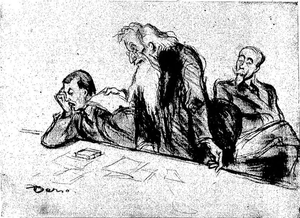
Au Congrès des émigrés russes, de gauche à droite, le prince Lev Ouroussov, Pierre Struve et le comte Mikhaïl Grabbe
Pierre Struve, né le 26 janvier 1870 à Perm, en Russie, mort le 26 février 1944 à Paris, est un économiste, juriste, essayiste et homme politique russe.
Le Congrès international des monarchistes russes avait pour but d'initier un travail sur l'organisation des monarchistes en exil, ainsi que dans la Russie, en vue de la « chute imminente » du régime soviétique en Russie. Pour contrer les activités des républicains et des socialistes, prêts à prendre la place des bolcheviks, il y avait un besoin de créer un front uni monarchique.
Le comte Mikhaïl Nikolaïevitch Grabbe, né le 18 juillet 1868 et décédé à Paris le 23 juillet 1942, est un général de l’armée impériale russe, ataman du Don et héros de la Première Guerre mondiale
Le prince Lev Pavlovitch Ouroussoff, ou comme il signait lui-même en français, Léon Ouroussoff, né en 1839 à Varsovie et mort en 1928 à Nice est un diplomate de l'Empire russe, ancien ambassadeur en France.